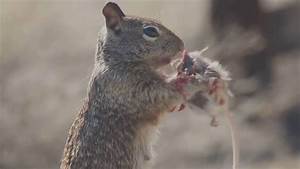
Label: scoiattolo